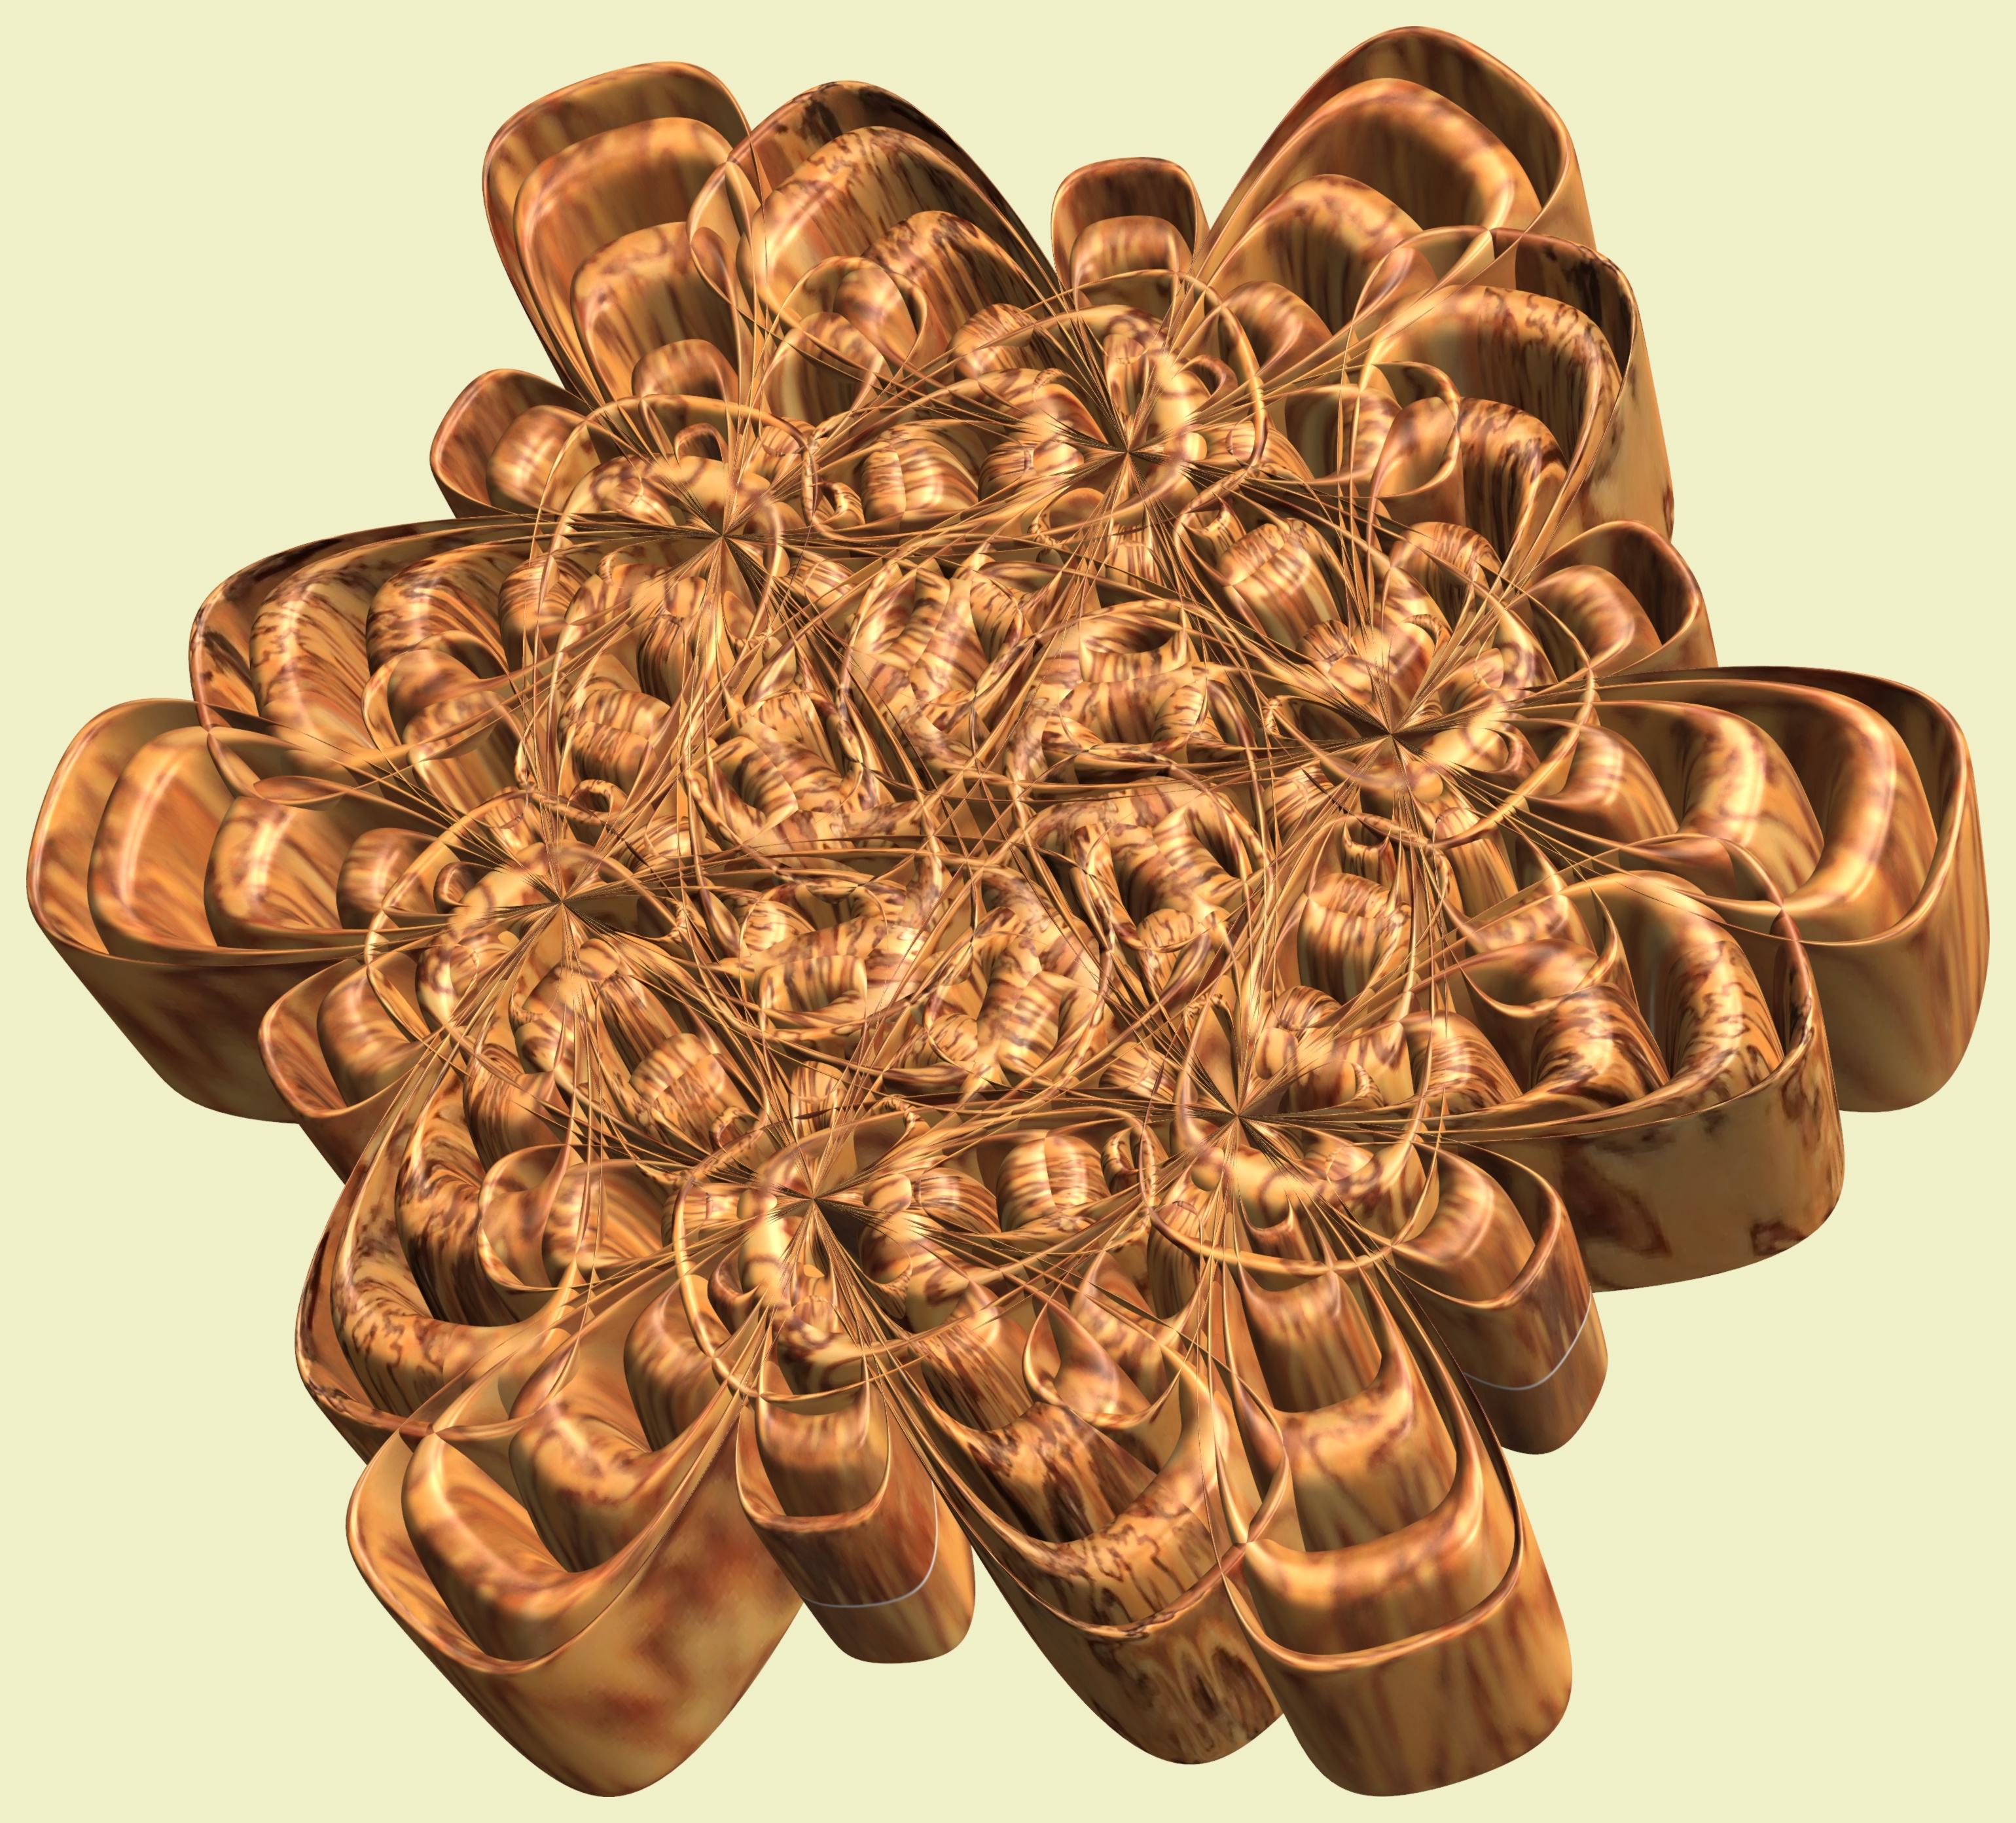
structure, wood, texture, pattern, geometry, material, sculpture, design, brass, symmetry, 3d, graphic, carving, shape, torus, mathematica, cg, parametricplot3d, code, program, algorithm, mapping, geometricsculpture